Novoselenginsk

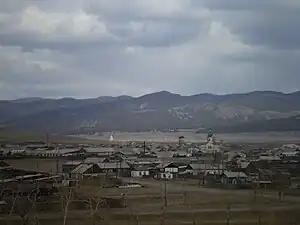
Novoselenginsk in 2010

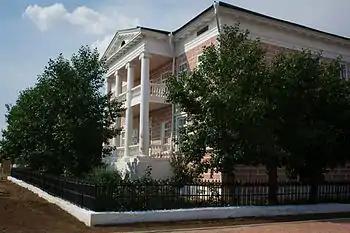
Museum of the Decembrists named after N. Bestuzhev

Novoselenginsk is a rural locality (a settlement) in Selenginsky District of the Republic of Buryatia, Russia, located on the Selenge River south of Lake Baikal. Formerly called simply Selenginsk, it was one of the most important towns in Siberia before 1800.